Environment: real
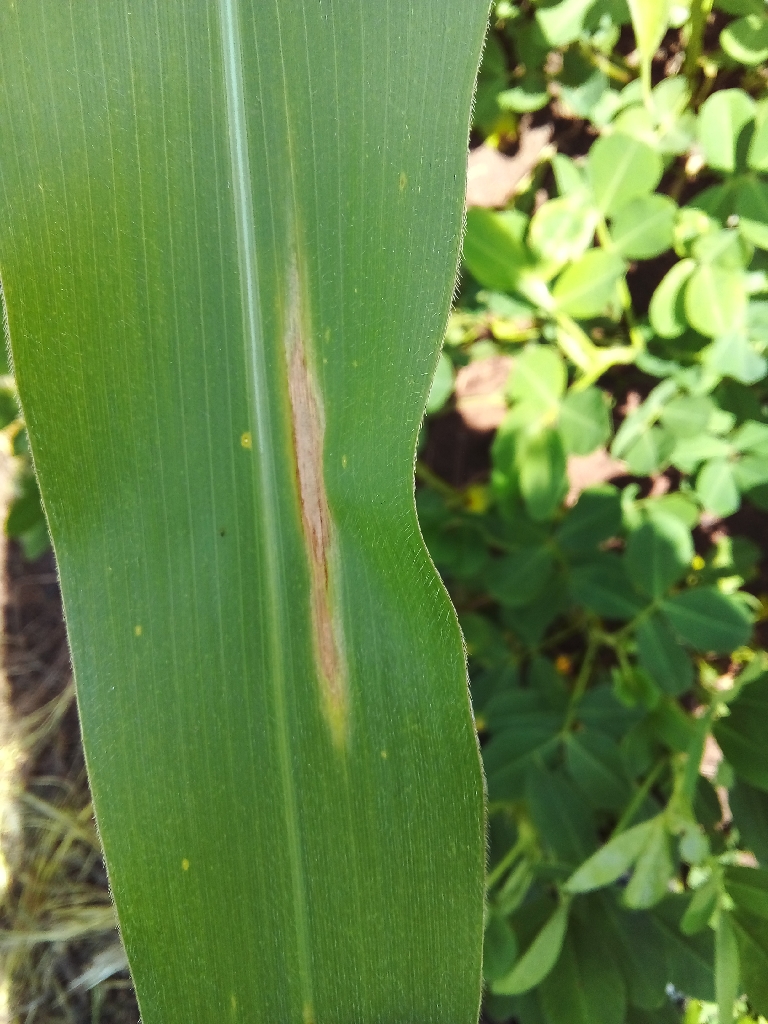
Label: northern_corn_leaf_blight